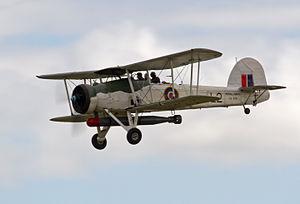
L' Opération Call Boy était une opération britannique de transport de bombardiers-torpilleurs biplan de Gibraltar à Malte pendant le Siège de Malte pendant la Campagne de Méditerranée de la Seconde Guerre mondiale. Elles s'est déroulée du 1ᵉʳ au 14 octobre 1941, dans le cadre des missions connues sous le nom de Club Run, dans le but de transférer des avions de combat à Malte, afin de renforcer les défenses de l'île, soumise pendant des mois à l'offensive des forces aériennes de l'Axe.
La bataille de Tarente est une opération aérienne de la Seconde Guerre mondiale qui a eu lieu la nuit du 11 au 12 novembre 1940, en même temps que la bataille du détroit d'Otrante, durant l'Opération MB.8.
Le Fairey Swordfish est un avion militaire embarqué britannique des années 1930/40, fabriqué au départ à titre privé sous la dénomination TSR 1 par Fairey, et approuvé par les autorités en raison du succès des essais de catapultage depuis de grandes unités de la Royal Navy, en particulier le HMS Repulse. Le mot anglais swordfish signifie en français « espadon ». Cet appareil est surnommé durant sa carrière Stringbag par les aviateurs britanniques. Lent et pratiquement obsolète lors de sa mise en service, il garde cependant une place dans l'histoire de l'aviation grâce à d'importants faits d'armes et à son exceptionnelle longévité au sein de la Fleet Air Arm, qui l'emploie du 9 juillet 1936 au 21 mai 1945, carrière sans équivalent pour un aéronef de la Seconde Guerre mondiale, qui plus est de type biplan.